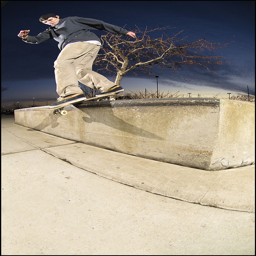
A skate boarder rides his board on the edge of concrete feature.
A skateboarder performs a trick while being photographed.
A skate boarder shows off his skills talentedly.
Boy standing on top of a concrete block about to jump on a skate board.
A boy doing tricks on his skateboard on a ramp